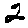
Label: 2